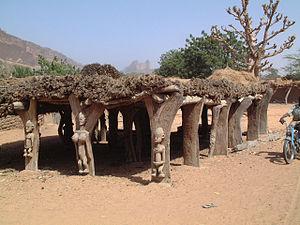
La falaise de Bandiagara est une longue chaîne de grès située au Mali dans la région de Mopti, s'étirant du sud au nord-est sur une distance de 200 km, autour de laquelle s'étend le Pays Dogon. C'est l'un des sites les plus imposants d'Afrique de l'Ouest, que ce soit par ses caractéristiques archéologiques, ethnologiques ou géologiques. Une toute petite partie de l'extrémité sud-ouest des falaises se trouve au Burkina Faso.
Le Toguna est une construction ouverte érigée en général au centre des villages dogons se trouvant le long de la falaise de Bandiagara. Elles sont d'une hauteur insuffisante pour se tenir en position debout de façon à obliger les participants à s'asseoir. C'est le lieu où les sages du villages débattent des problèmes de la communauté, il peut servir également de lieu pour la justice coutumière. C'est aussi et surtout une zone centrale du village, ombragée, où les vieux du village passent les heures chaudes de la journée en parlant les uns avec les autres.
Le mot palabre, qui peut être masculin ou féminin, vient de l’espagnol palabra qui signifie « parole » et « mot ».
Les Dogon sont un peuple du Mali, en Afrique de l'Ouest. Leur population totale au Mali est estimée à 1 200 000 personnes. Ils occupent la région, nommée Pays Dogon, qui s'étend de la falaise de Bandiagara jusqu'au sud-ouest de la boucle du Niger. Quelques Dogon sont installés dans le nord du Burkina Faso, d'autres sont installés en Côte d'Ivoire.